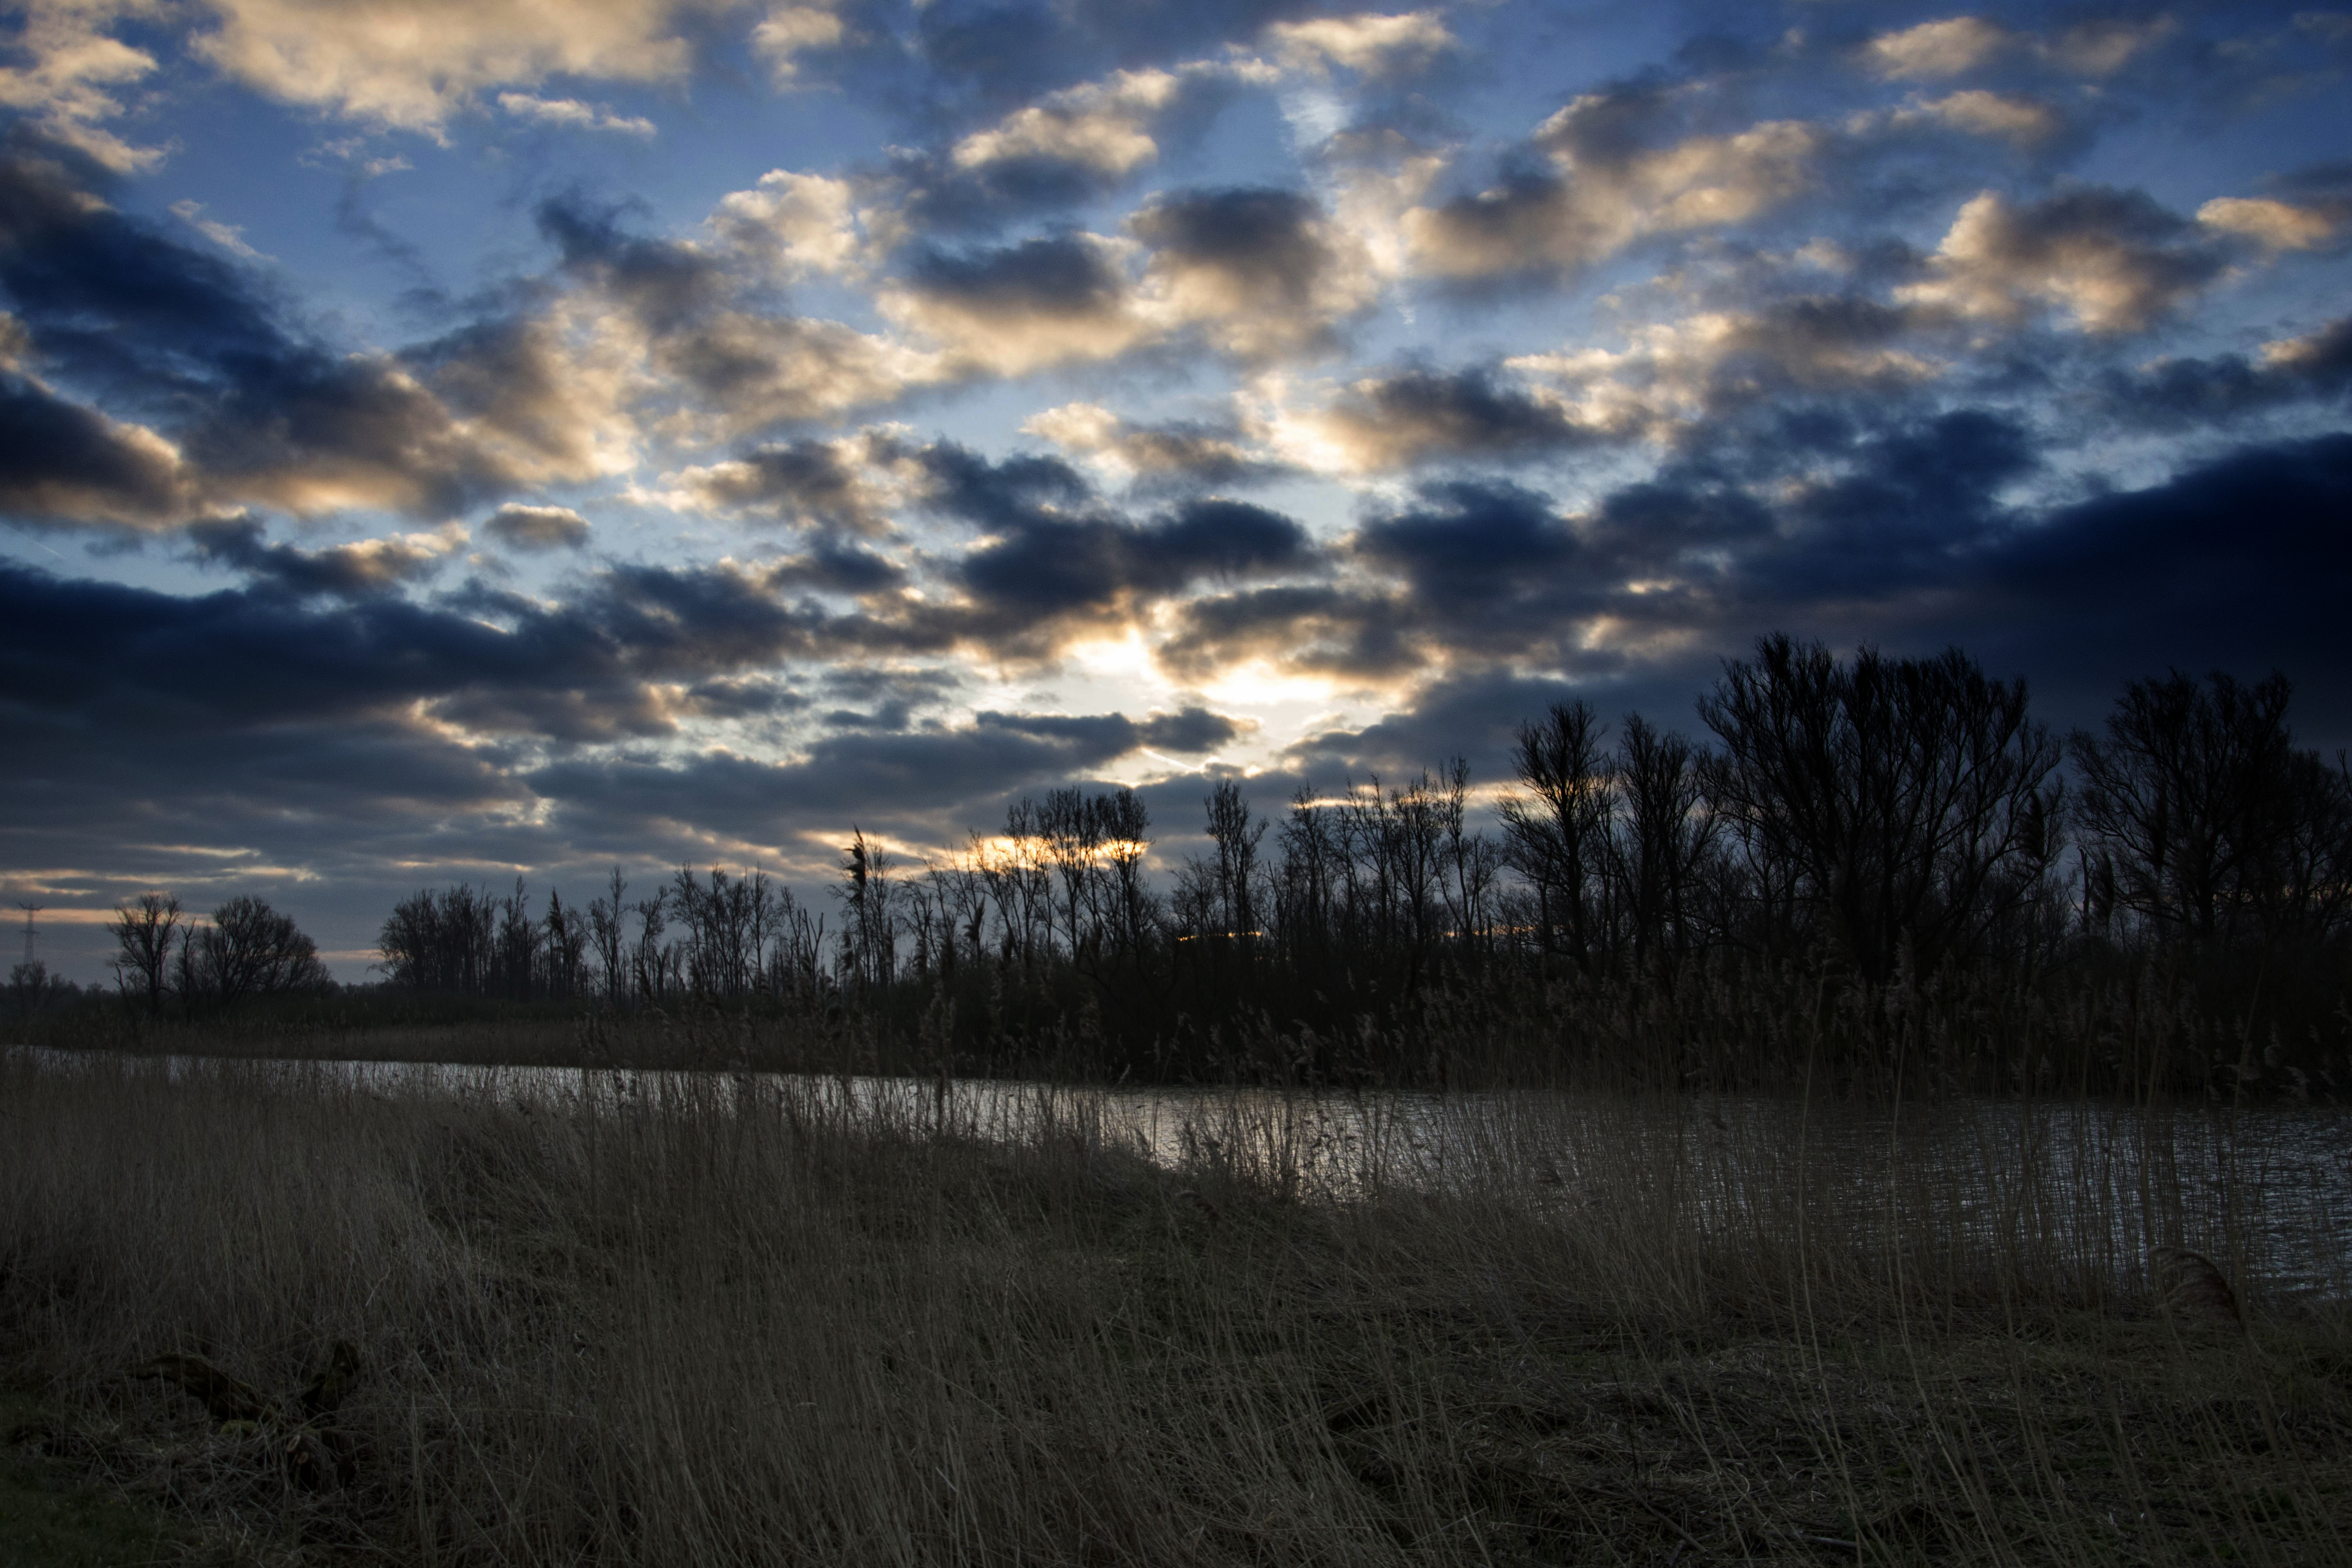
landscape, nature, outdoor, horizon, cloud, sky, sun, sunrise, sunset, skyline, photography, sunlight, morning, dawn, atmosphere, dusk, evening, reflection, darkness, nikon, nederland, netherlands, clouds, zuidholland, outdoorphotography, wolken, paulvandevelde, pdvandevelde, padagudaloma, natuurfotografie, dordrecht, biesbosch, nederlandinfotos, hollandse, rural area, meteorological phenomenon, atmospheric phenomenon